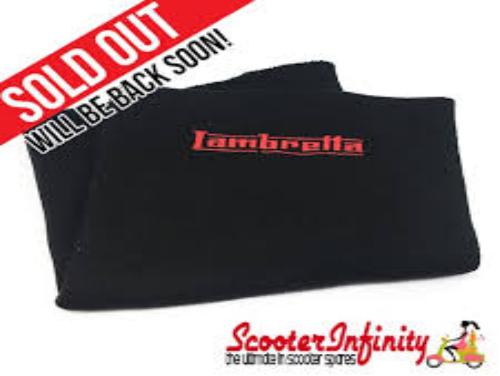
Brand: lambretta
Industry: Transportation